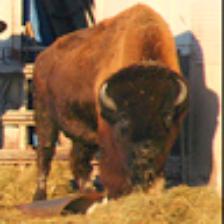
Label: NonHuman